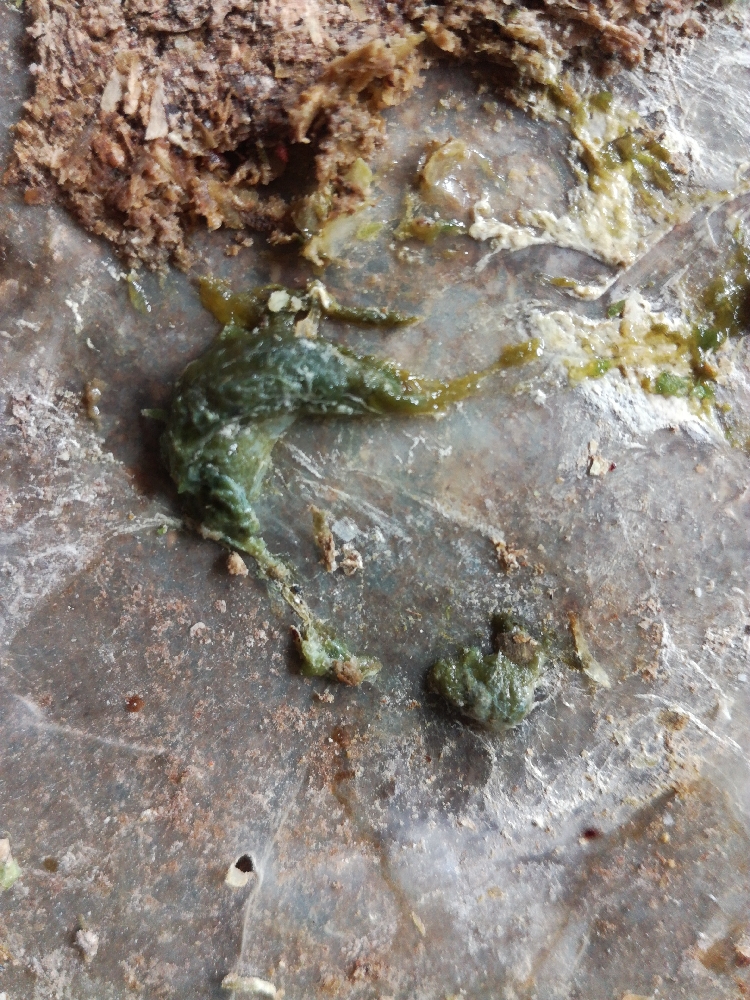
PCR-confirmed diagnosis: Newcastle disease